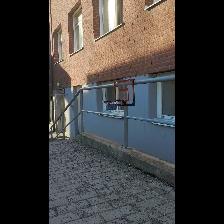
Label: NonHuman